Ticho House

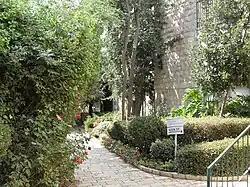
Ticho House entrance

Ticho House ("Beit Tikho") is a historical home in Jerusalem, now a memorial house administered as part of the Israel Museum and also hosting temporary exhibitions, which also houses an Italian café. It was one of the first homes built outside the Old City walls in the 19th century.